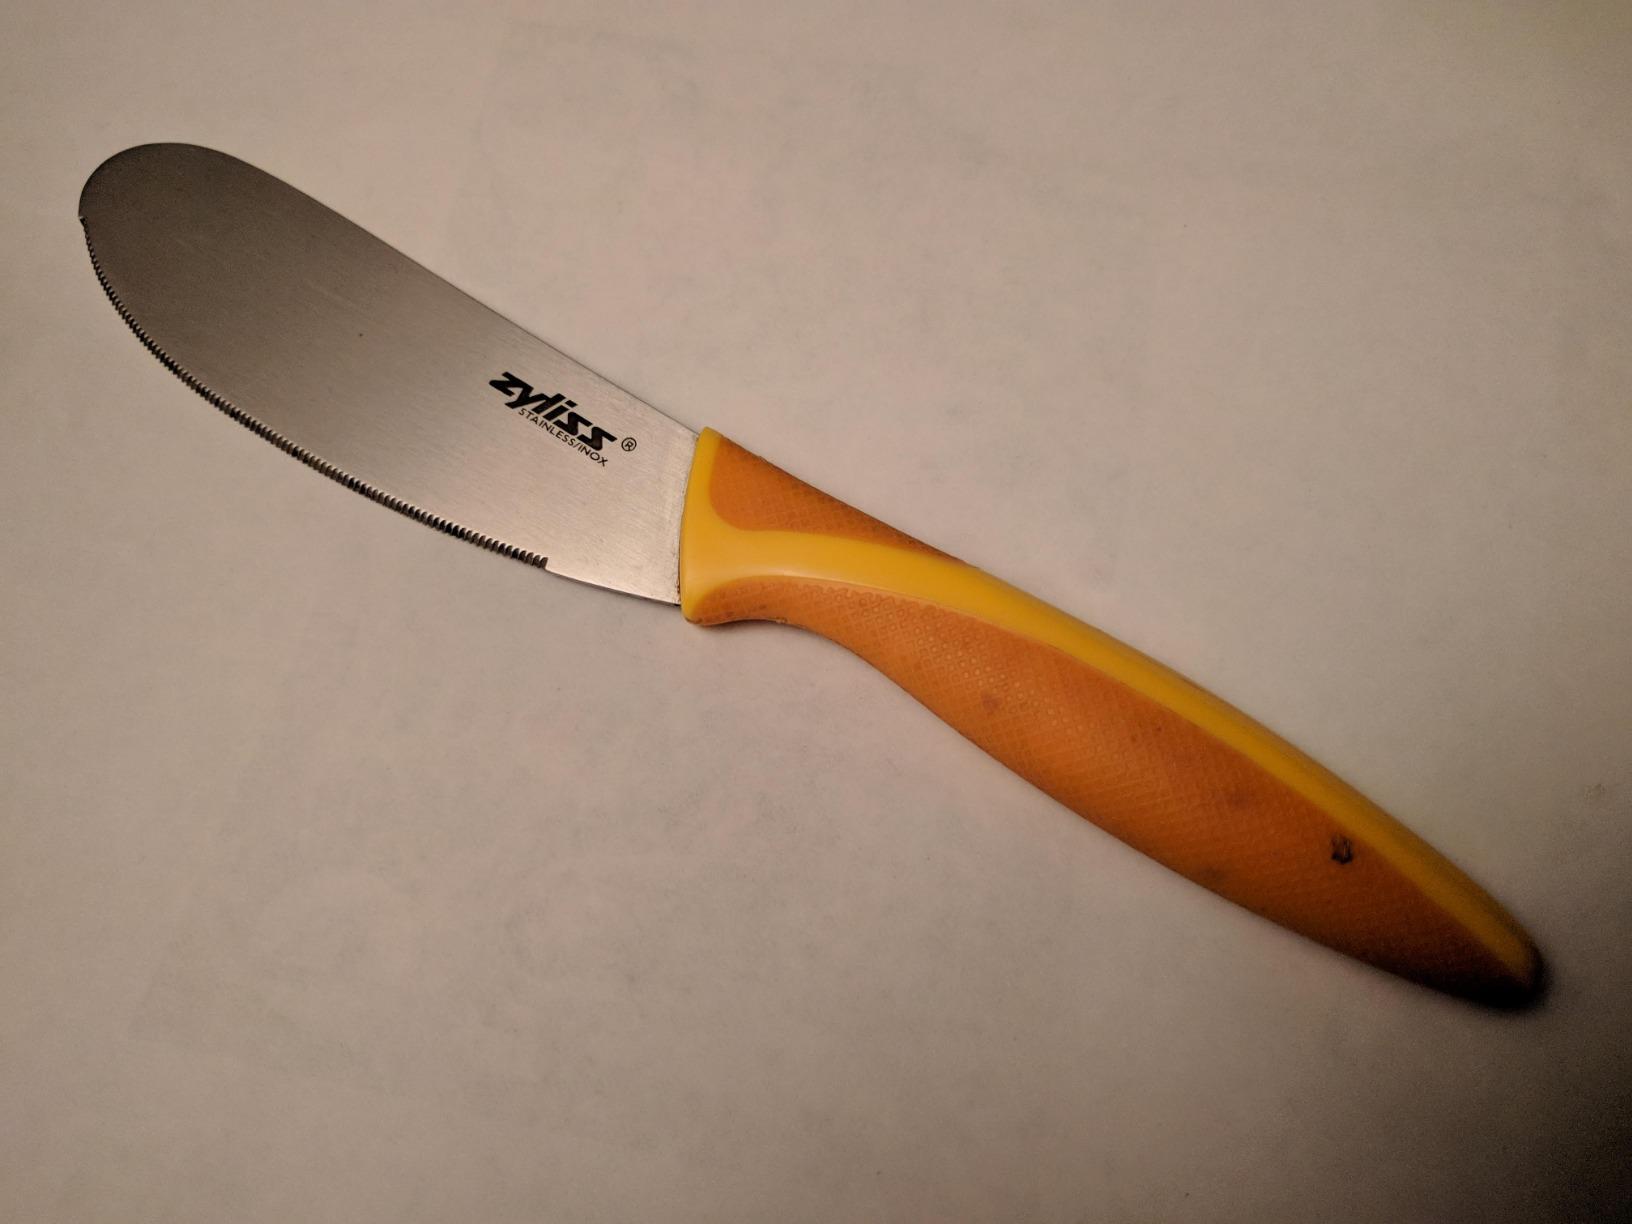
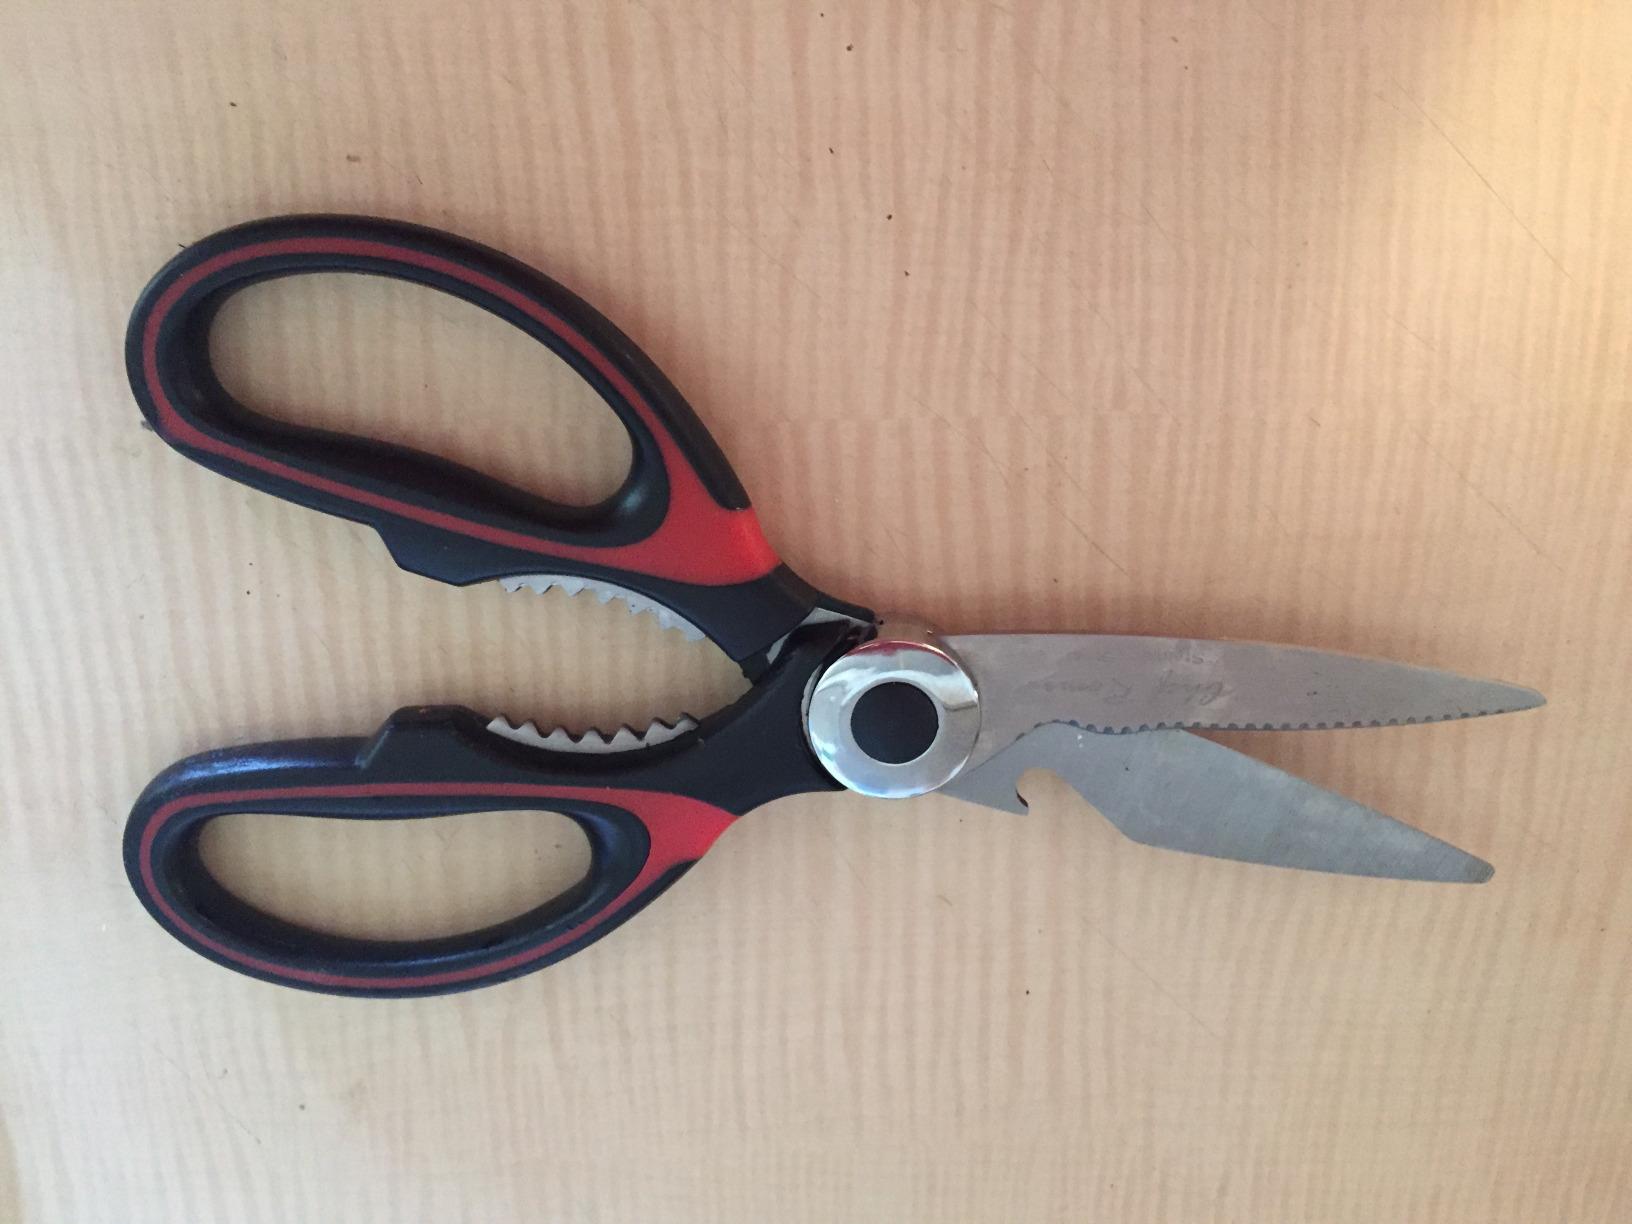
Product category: items_knife
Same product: no